Cache hierarchy

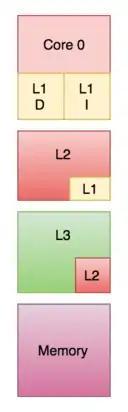
a memory system diagram showing a copy of the L1 within L2 and a copy of the L2 within L3

Whether a block present in the upper cache layer can also be present in the lower cache level is governed by the memory system's inclusion policy, which may be inclusive, exclusive or non-inclusive non-exclusive (NINE).